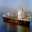
Label: ship